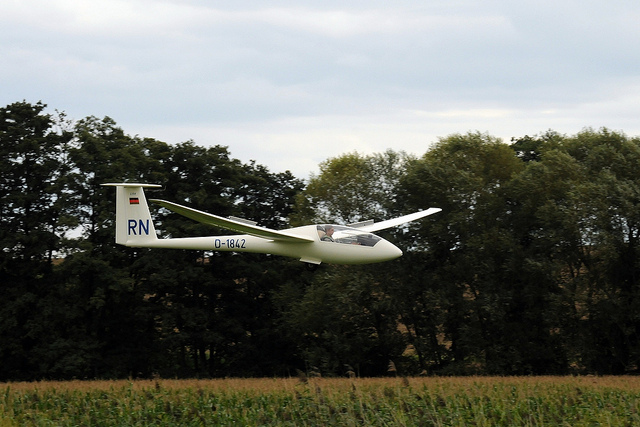
A small white aircraft above a grassy field next to trees.